Škoda 1000 MB

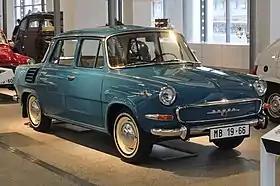
Škoda 1000 MB, model 1966

The Škoda 1000 MB and Škoda 1100 MB are two rear-engined, rear-wheel drive small family cars produced by Czechoslovak manufacturer AZNP (Škoda Auto) in Mladá Boleslav between 1964 and 1969. The 2-door coupé versions of the 1000 MB and 1100 MB were called 1000 MBX and 1100 MBX.